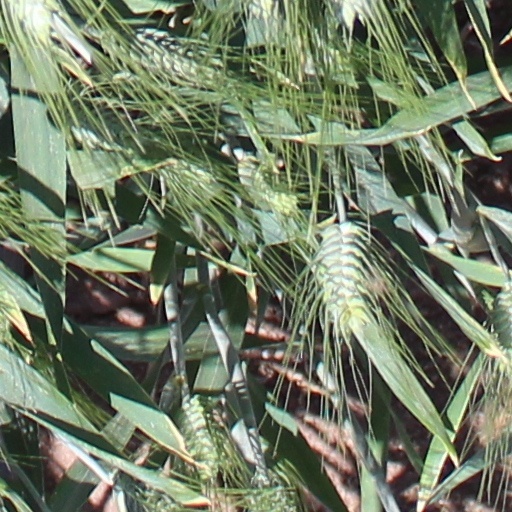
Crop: wheat